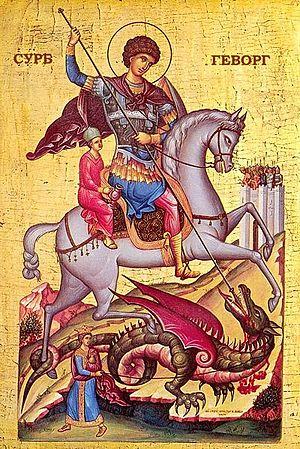
Horus est l'une des plus anciennes divinités égyptiennes. Les représentations les plus communes le dépeignent comme un faucon couronné du pschent ou comme un homme hiéracocéphale. Son nom signifie « le Lointain » en référence au vol majestueux du rapace. Son culte remonte à la préhistoire égyptienne. La plus ancienne cité à s'être placée sous son patronage semble être Nekhen, la « Ville du Faucon ». Dès les origines, Horus se trouve étroitement associé à la monarchie pharaonique en tant que dieu protecteur et dynastique. Les Suivants d’Horus sont ainsi les premiers souverains à s'être placés sous son obédience. Aux débuts de l’époque historique, le faucon sacré figure sur la palette du roi Narmer et, dès lors, sera constamment associé au pouvoir royal.